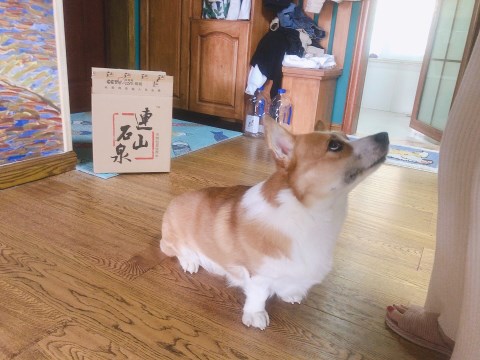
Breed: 2909-n000116-Cardigan